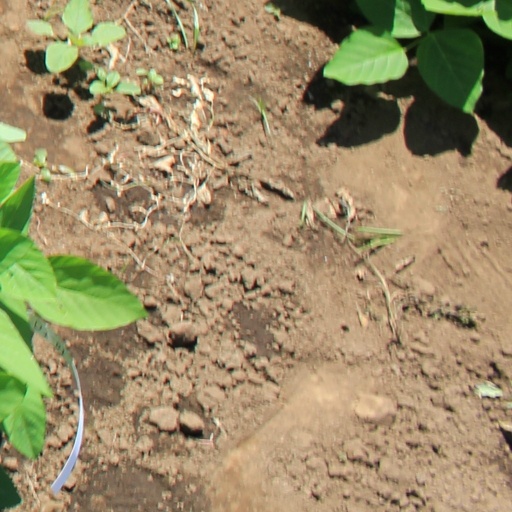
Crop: soybean